Park an der Ilm

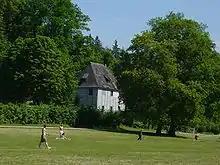
Goethe's garden house on the eastern slope of the park

Landscaping for the park began in 1778, influenced by Johann Wolfgang von Goethe, in the style of an English landscape garden, in modification of a Baroque garden. Goethe had purchased a garden house in the park in 1776, which now carries his name. The Wörlitz park, which Goethe had visited regularly from 1776 and which served as the setting of his 1809 novel "Die Wahlverwandtschaften", was a model. After planting special trees from 1778, systematic work began in 1785. Goethe's house and the opposite Roman House are among many architectural features of the park, including bridges and monuments. The design was finished in 1823 with the Tempelherrenhaus. A suspension bridge was built in 1833. From 1848 to 1852, court gardener Eduard Petzold created views to Goethe's garden house and the Roman house. A monument to Shakespeare was erected in 1904 by Otto Lessing on a commission of the Deutsche Shakespeare-Gesellschaft, founded in Weimar in 1864. Poets Louis Fürnberg, Adam Mickiewicz, Sándor Petőfi and Alexander Puschkin were also honoured by busts in the park.